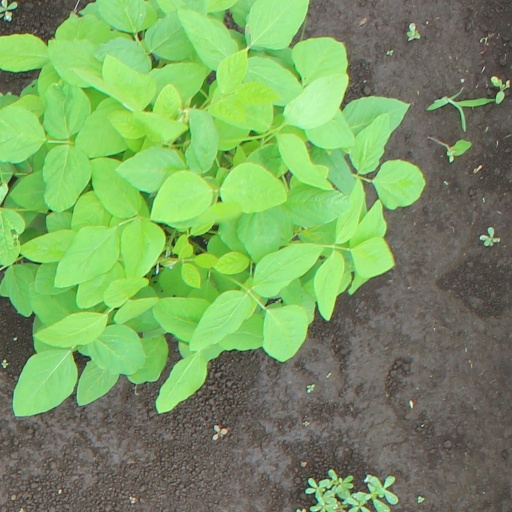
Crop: soybean